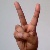
The image shows a hand gesture representing the letter 'V' in Indian Sign Language.